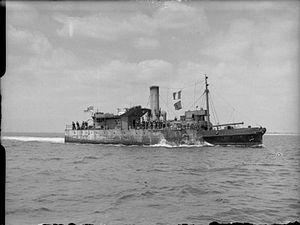
Le HMS Porcupine était un destroyer de classe P de la Royal Navy construit par Vickers Armstrong, basé sur la Rivière Tyne.
La classe O et P est une série de 16 destroyers construite pour la Royal Navy pendant la Seconde Guerre mondiale.